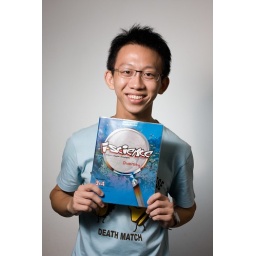
Bare 430EX II behind subject facing wall in manual mode. 580EX II through white umbrella top left in manual mode. Triggered with ST-E2.